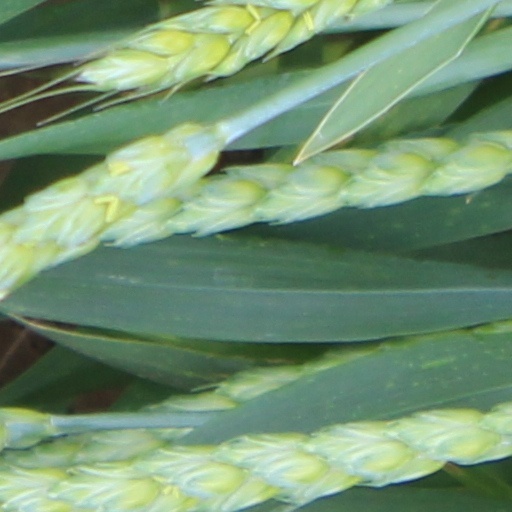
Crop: wheat